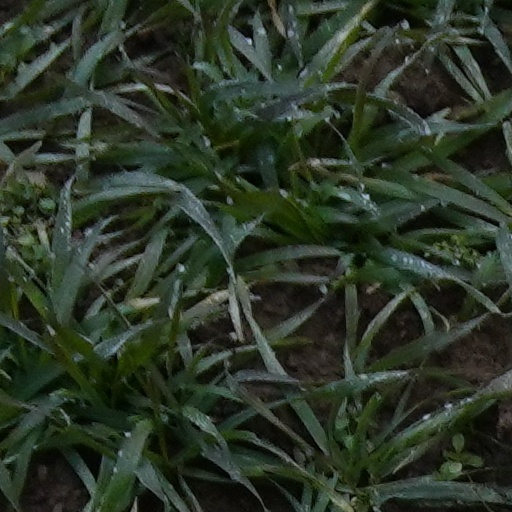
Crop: wheat